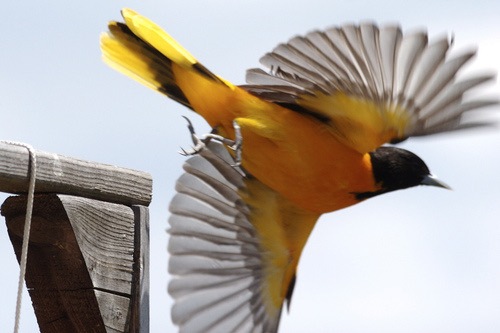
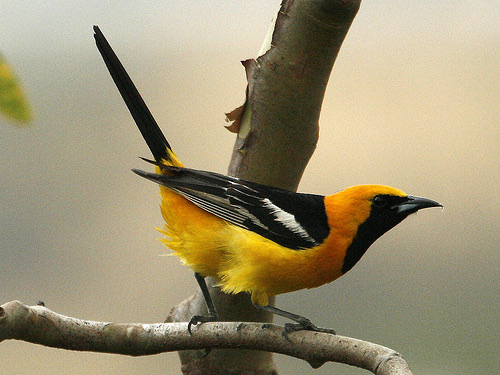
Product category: misc
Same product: yes